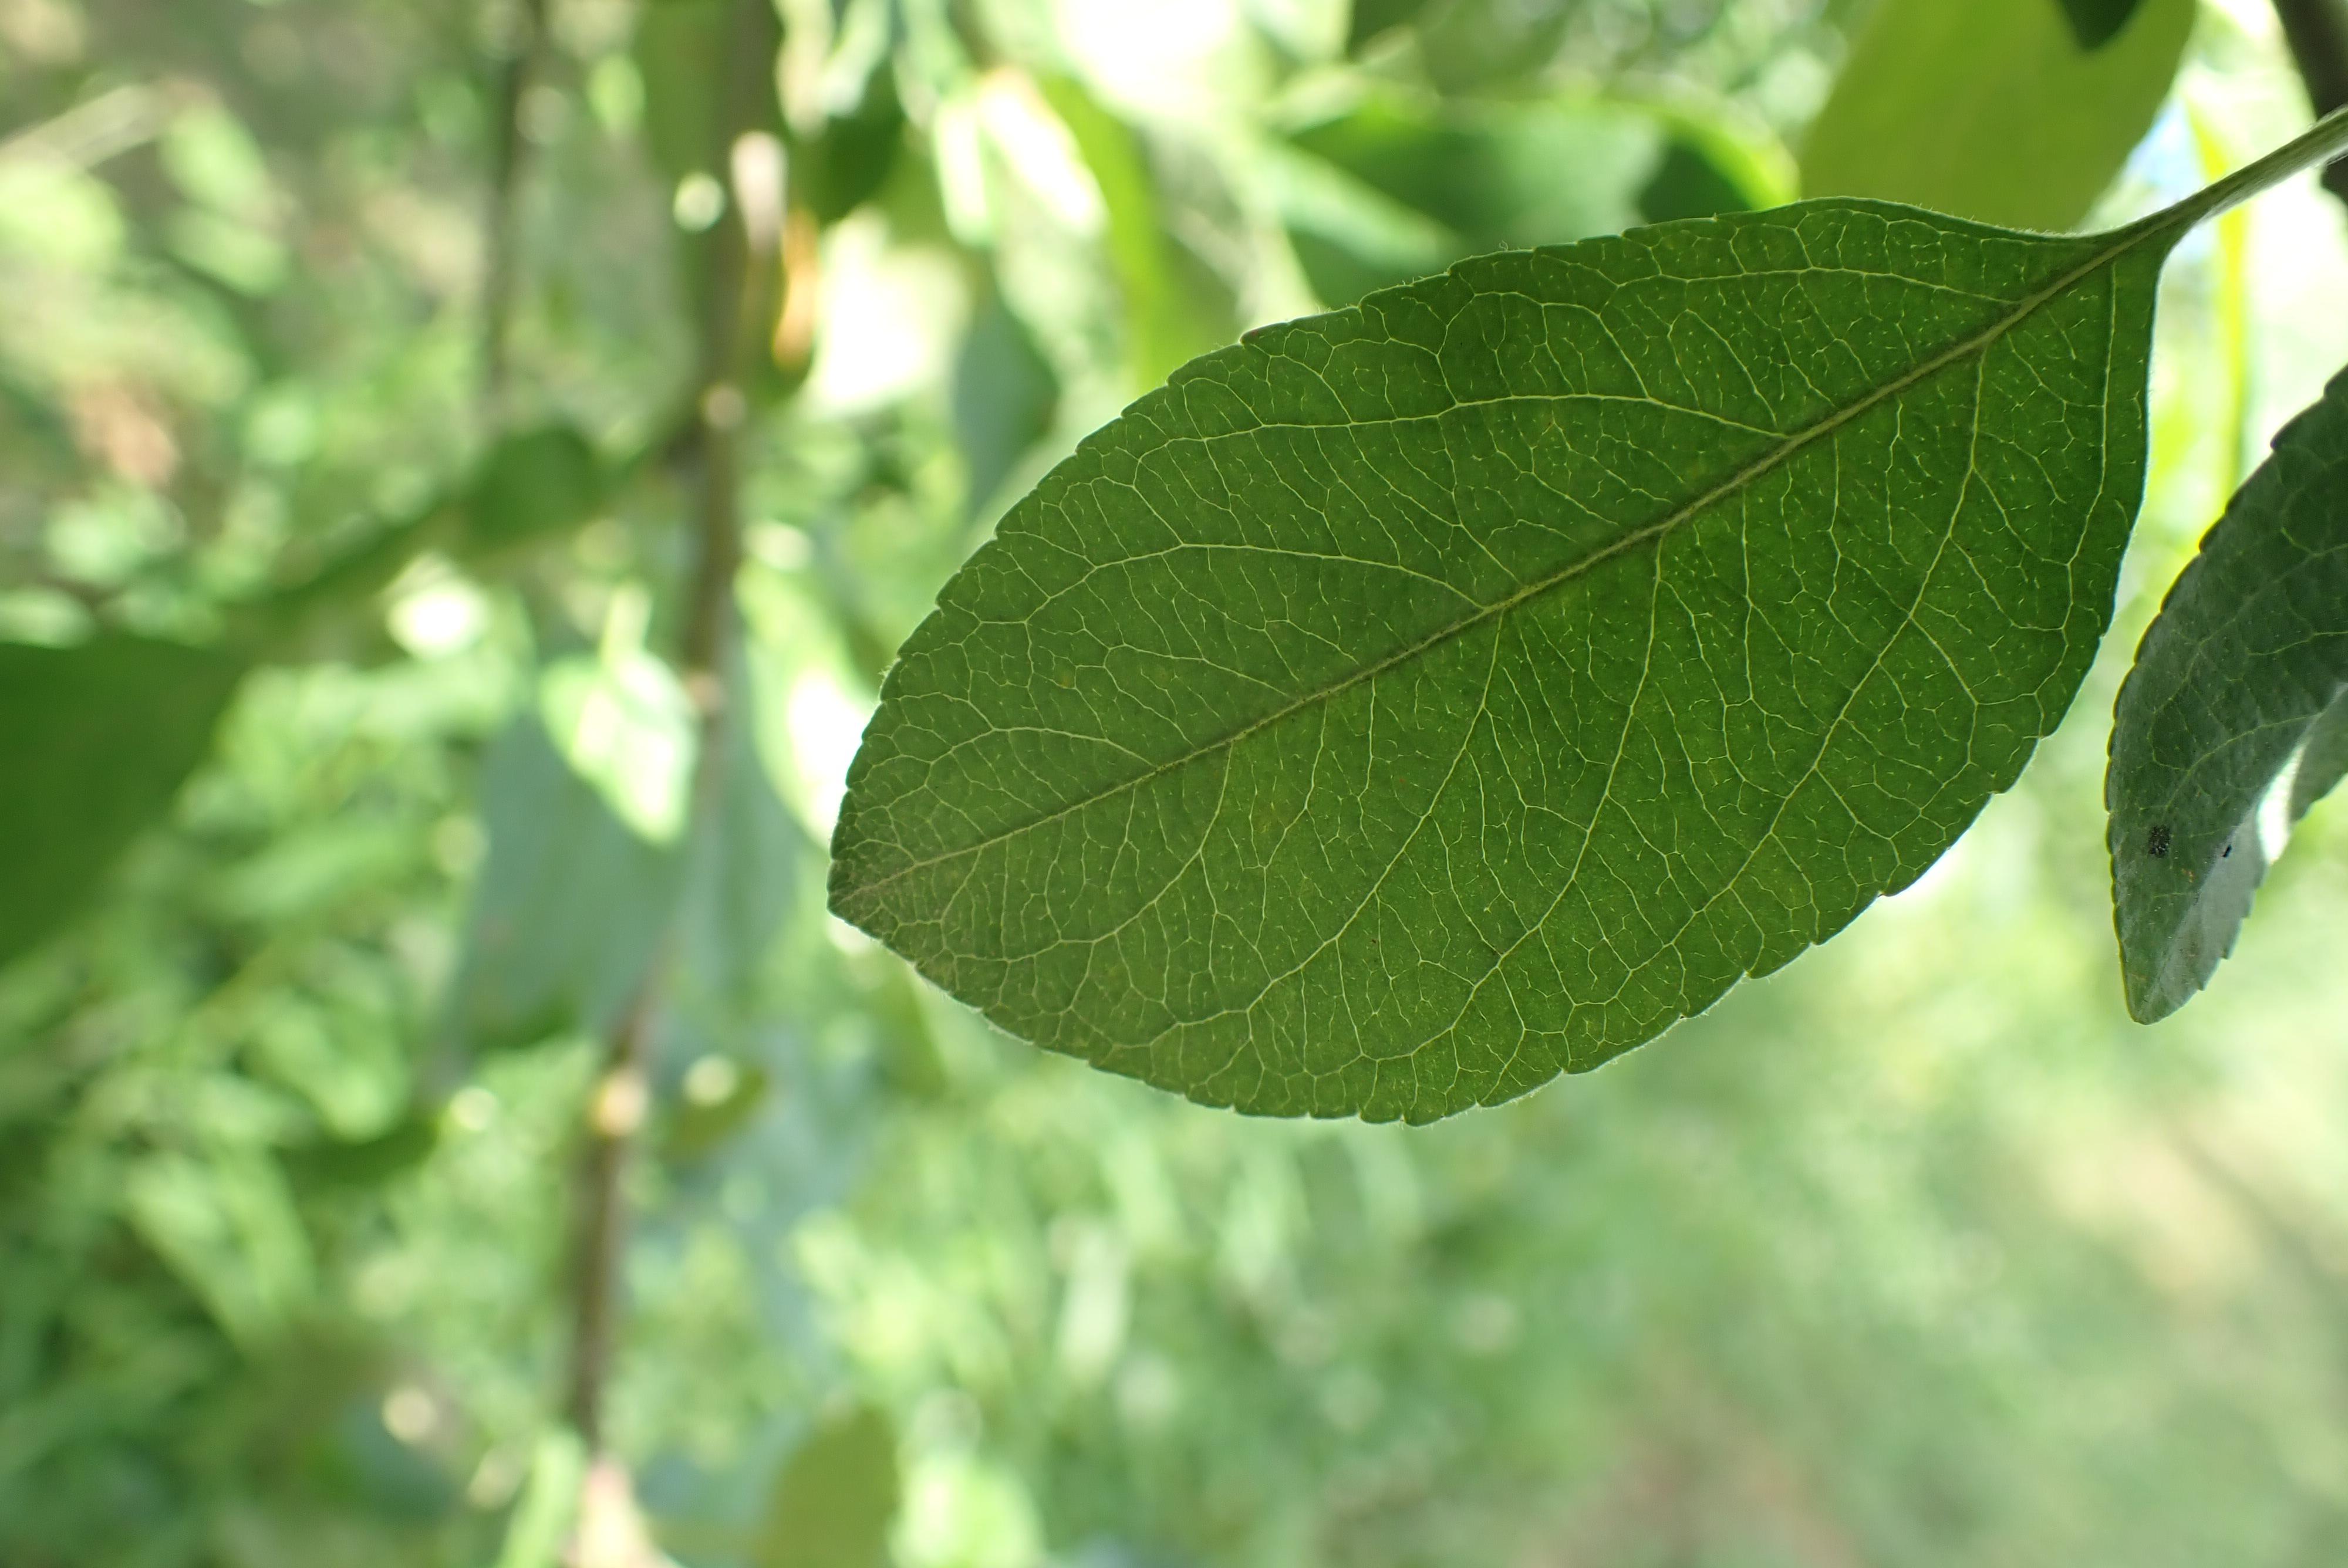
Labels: healthy